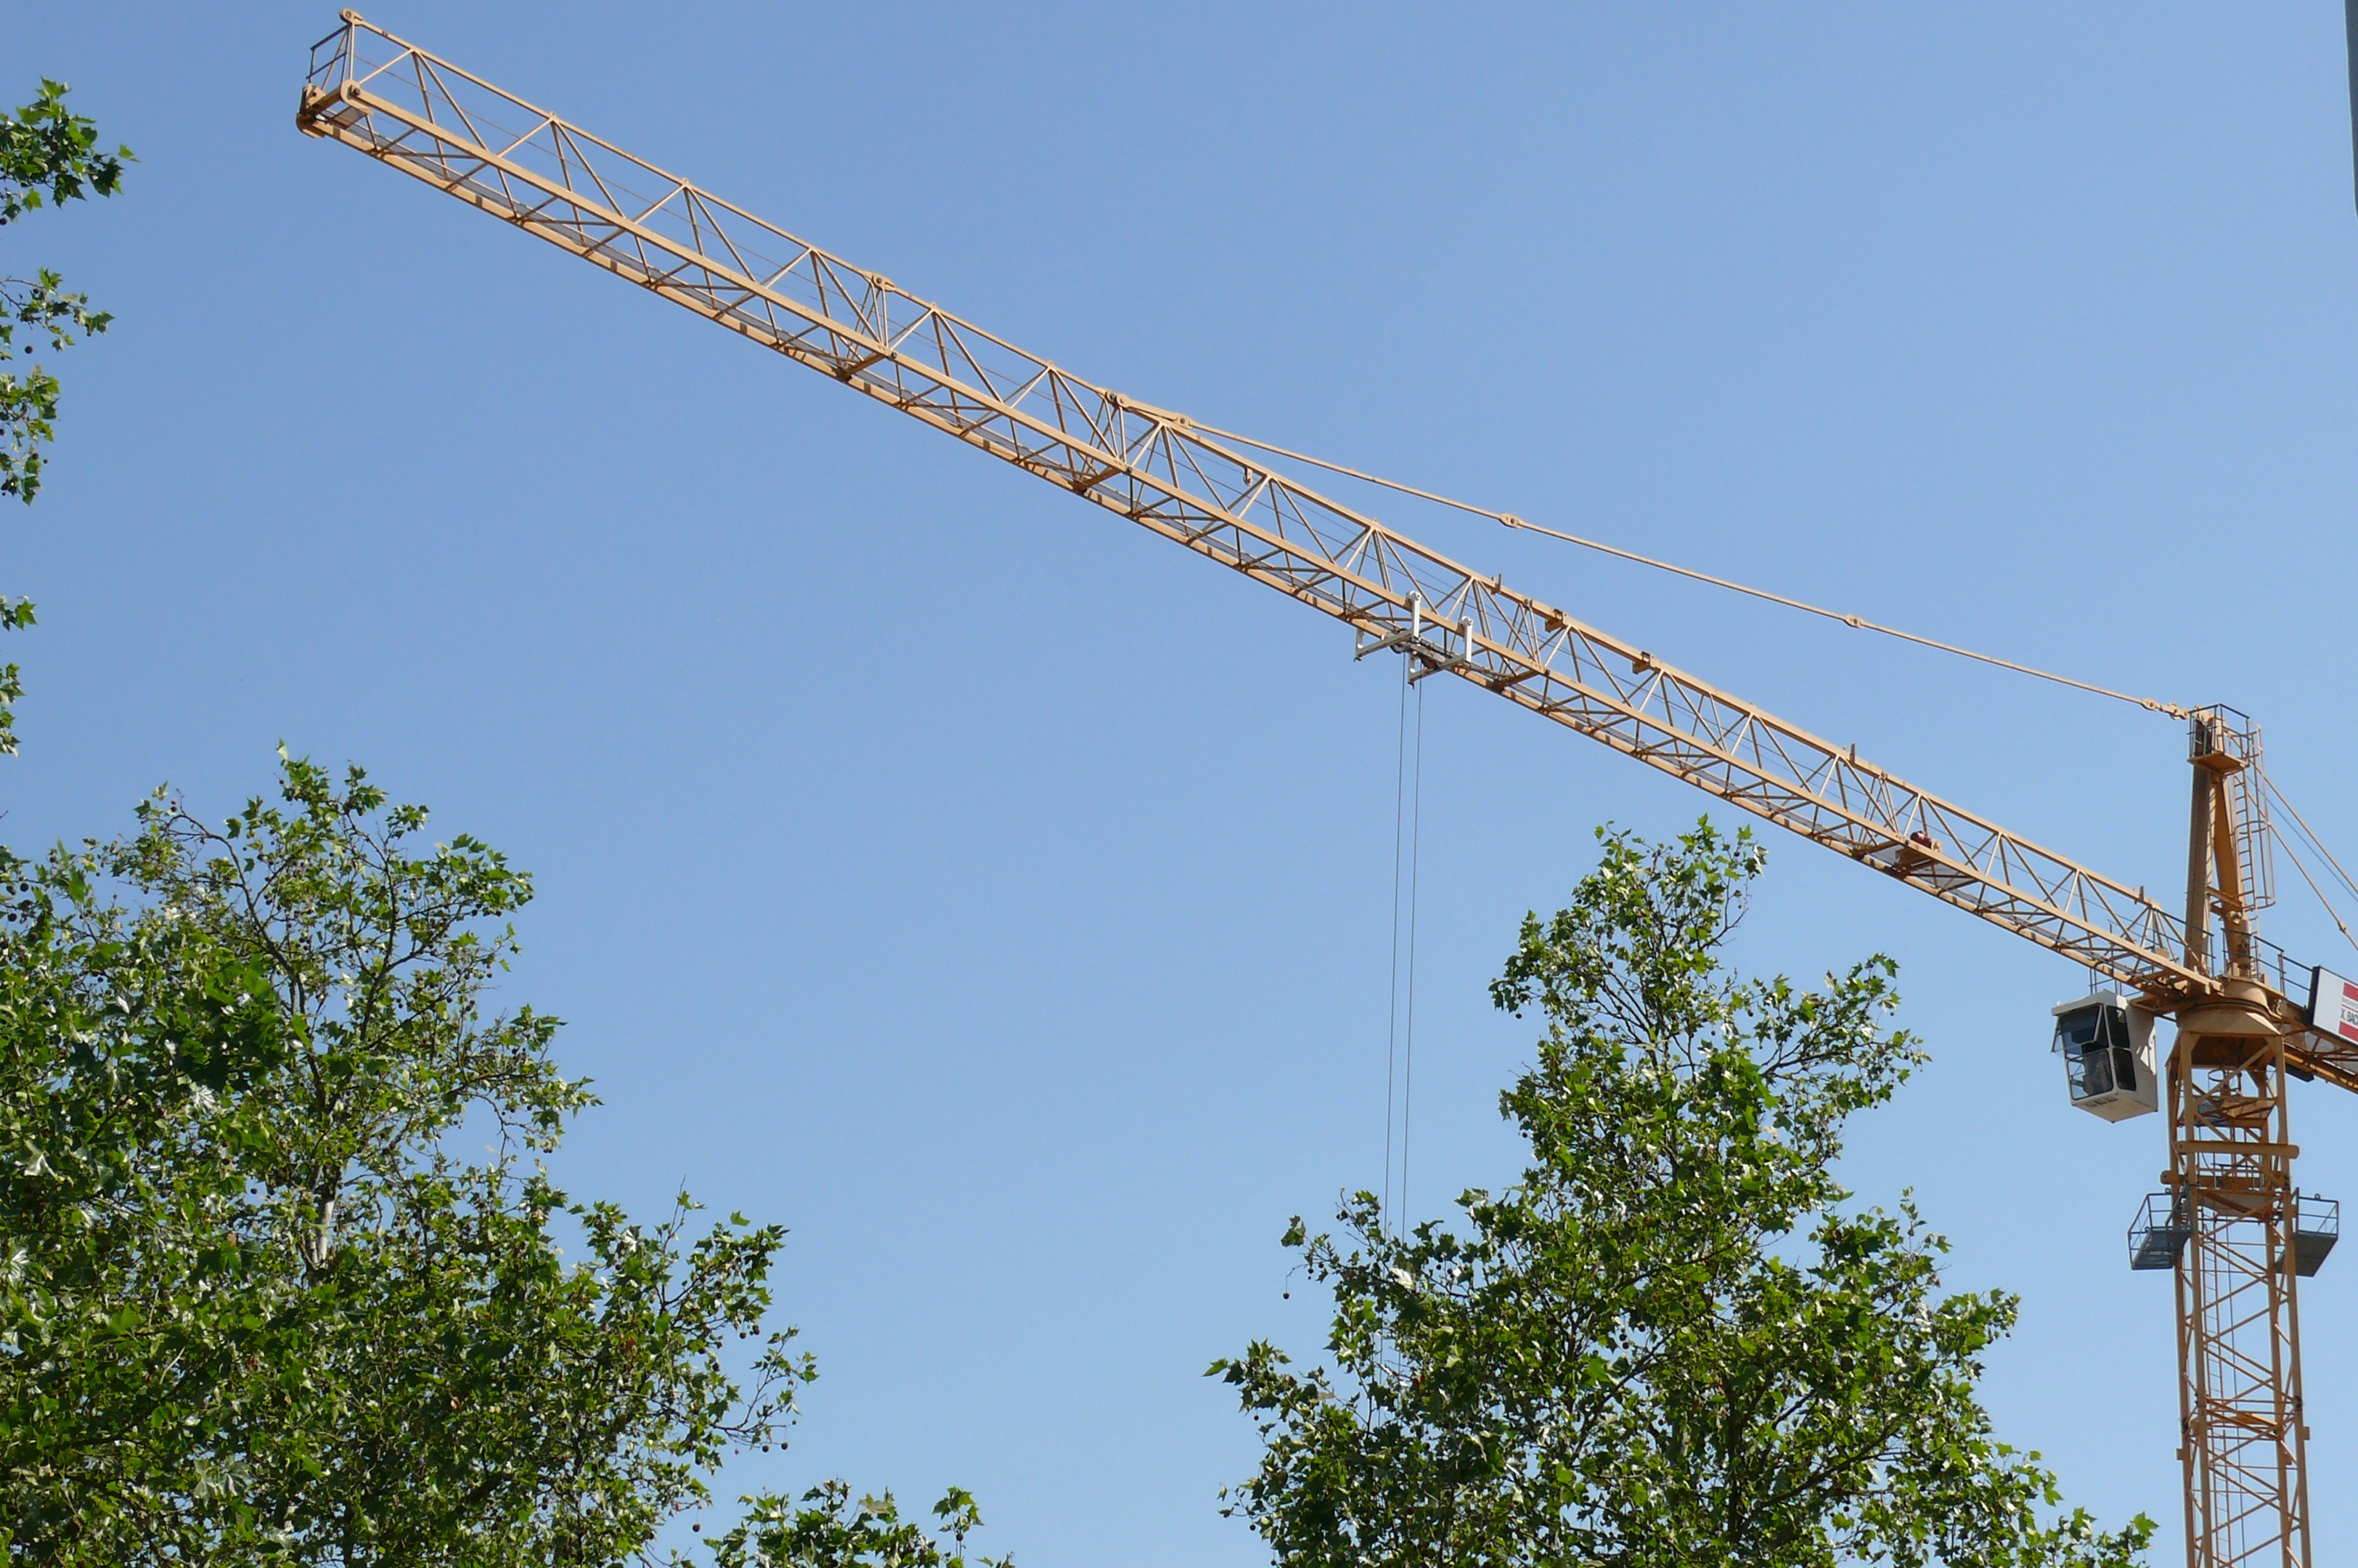
technology, bridge, line, vehicle, mast, project, crane, site, construction equipment, amusement ride, overhead power line